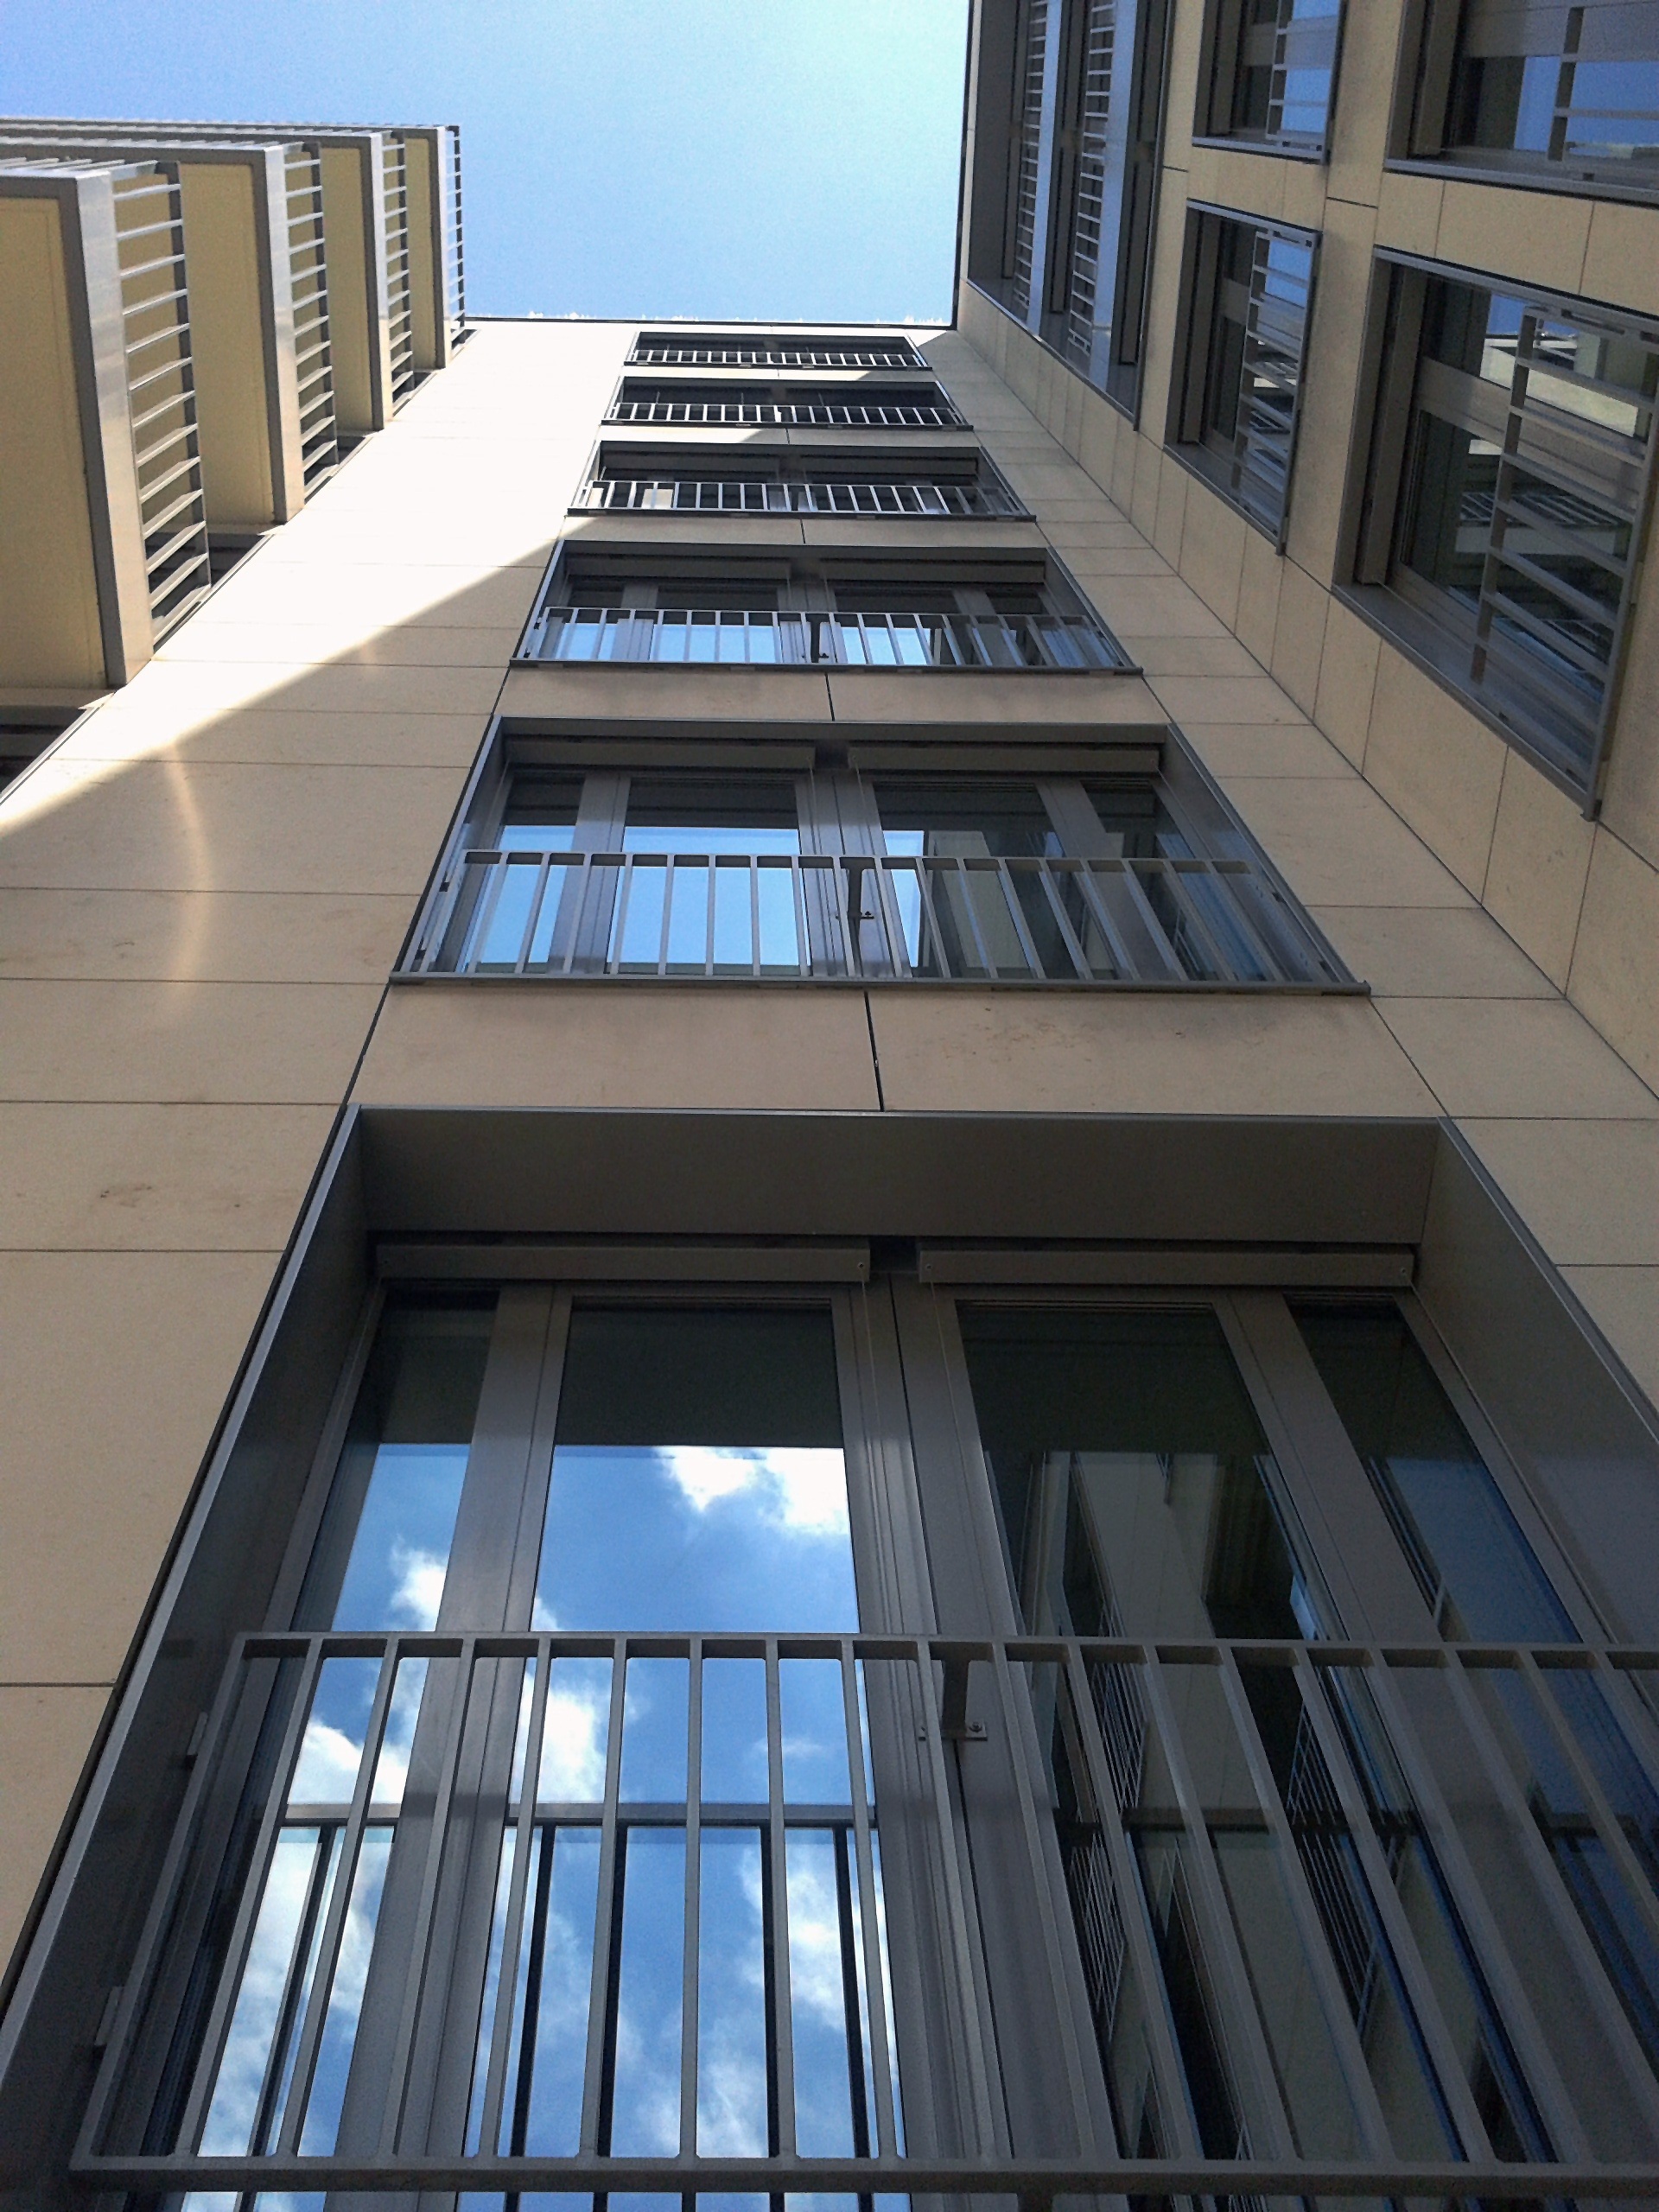
architecture, window, roof, building, skyscraper, facade, professional, modern, commercial building, headquarters, mirroring, condominium, bluish, dusseldorf, daylighting, brutalist architecture